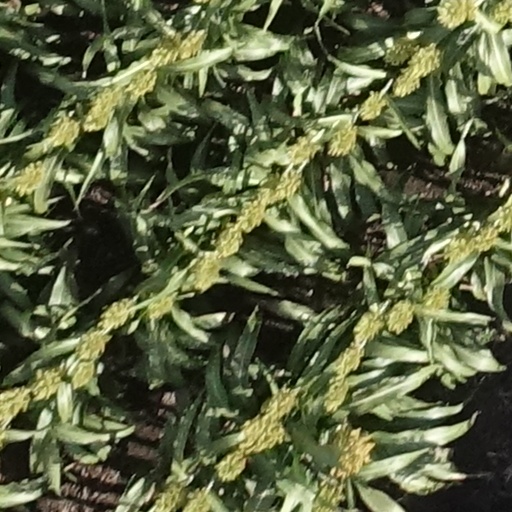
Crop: sorghum